OpenWSN

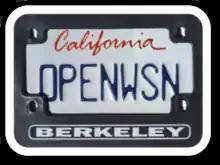
The OpenWSN logo

OpenWSN is a project created at the University of California Berkeley and extended at the INRIA and at the Open University of Catalonia (UOC) which aims to build an open standard-based and open source implementation of a complete constrained network protocol stack for wireless sensor networks and Internet of Things. The root of OpenWSN is a deterministic MAC layer implementing the IEEE 802.15.4e TSCH based on the concept of Time Slotted Channel Hopping (TSCH). Above the MAC layer, the Low Power Lossy Network stack is based on IETF standards including the IETF 6TiSCH management and adaptation layer (a minimal configuration profile, 6top protocol and different scheduling functions). The stack is complemented by an implementation of 6LoWPAN, RPL in non-storing mode, UDP and CoAP, enabling access to devices running the stack from the native IPv6 through open standards.